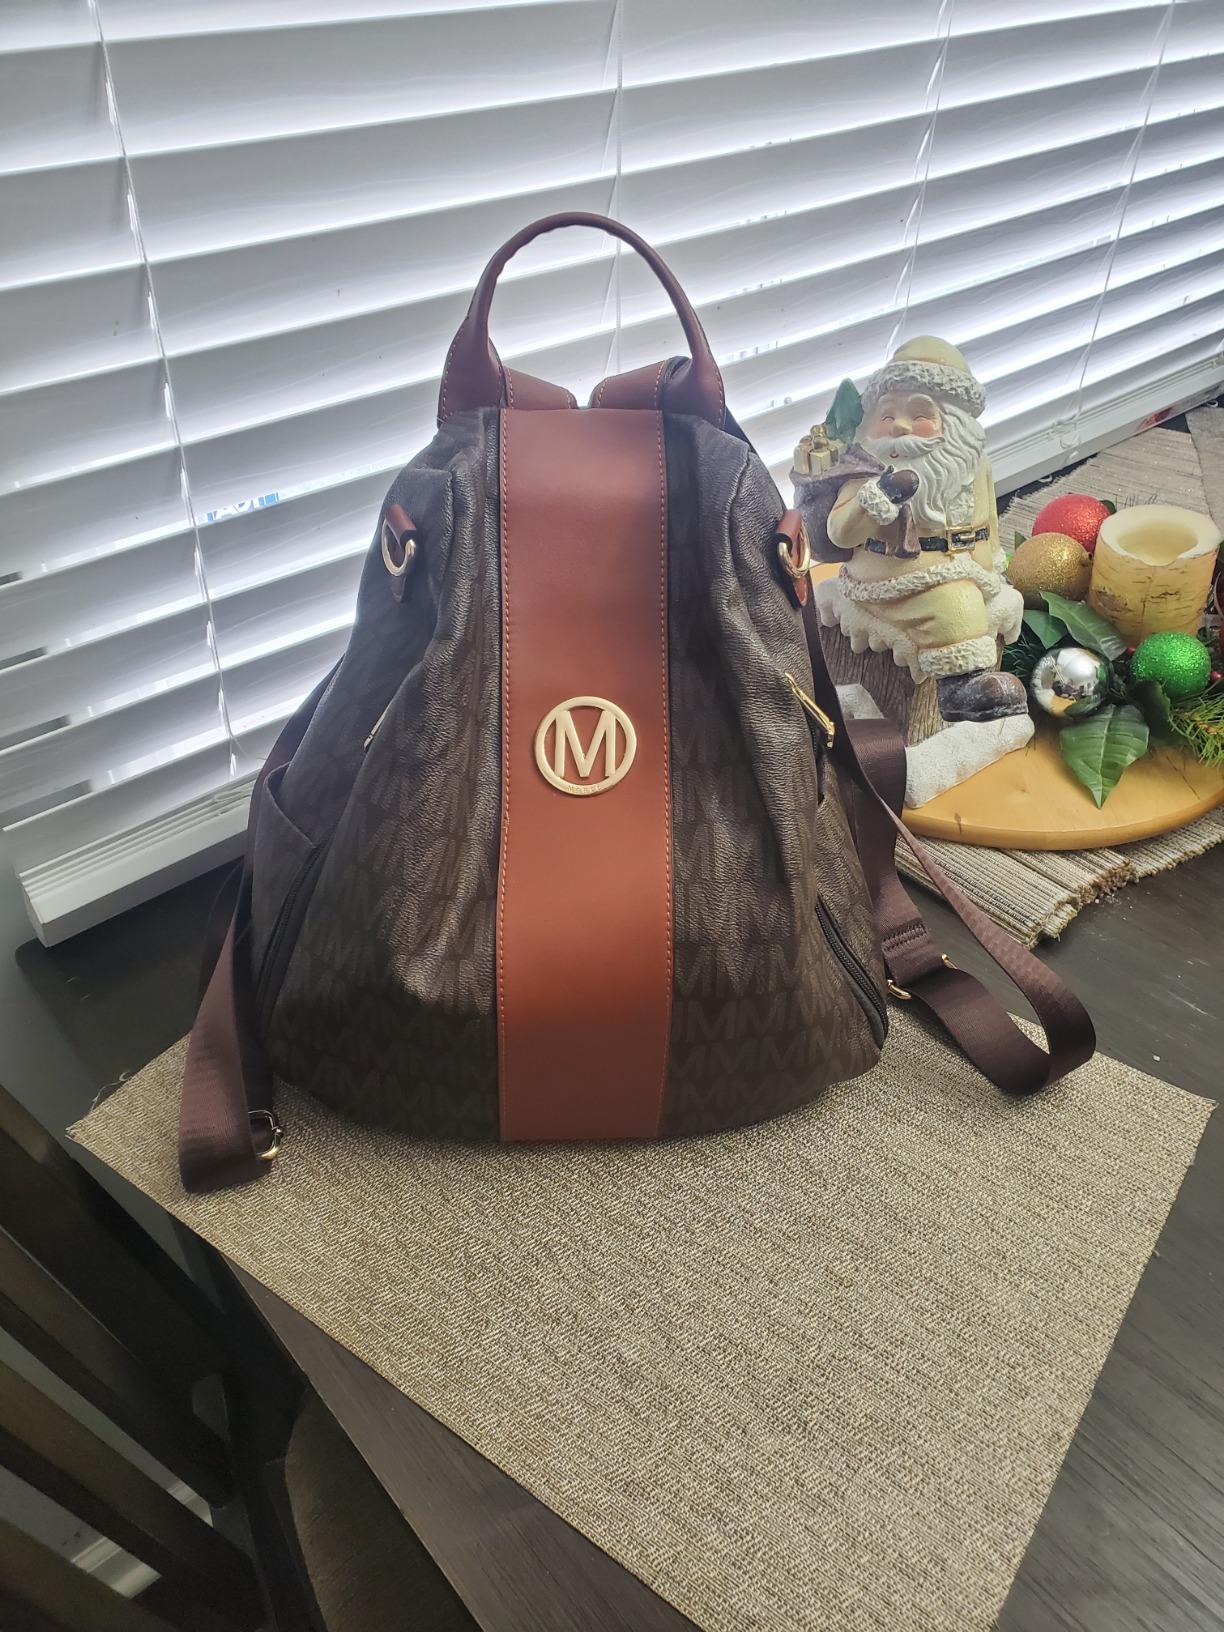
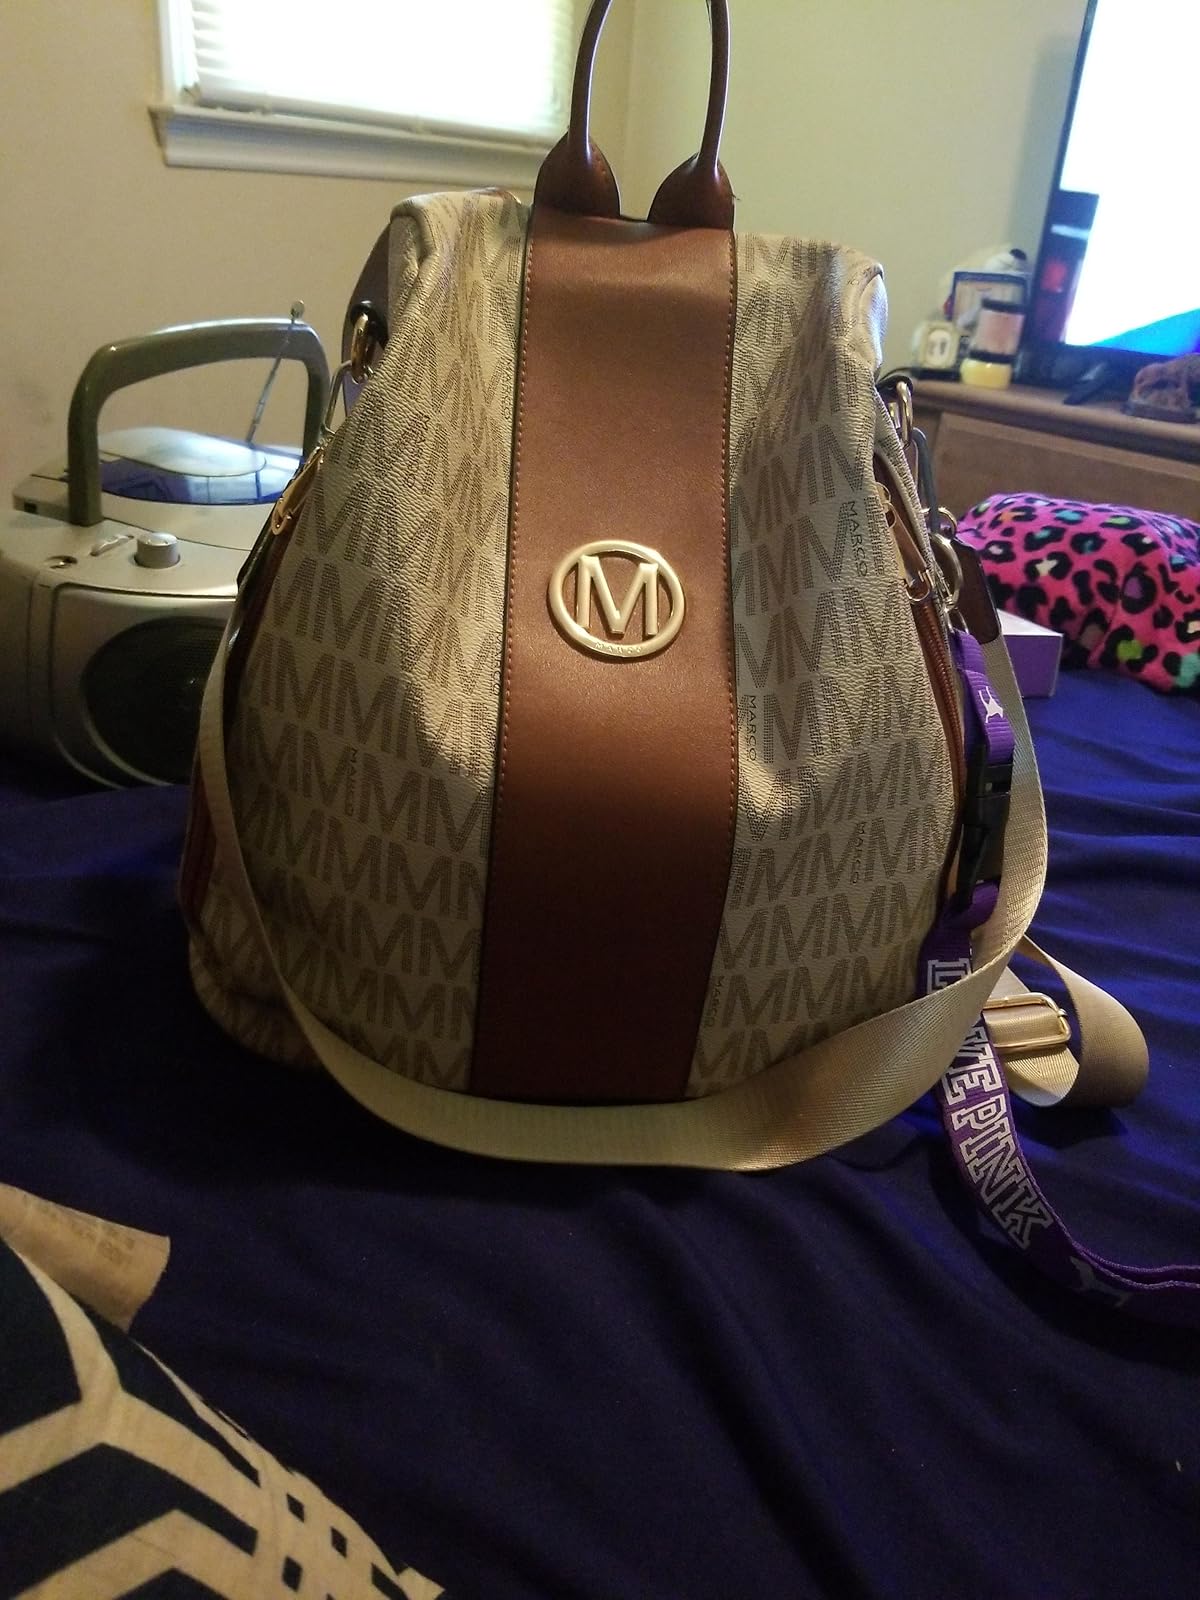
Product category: accessories_handbag
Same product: no